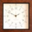
Label: clock